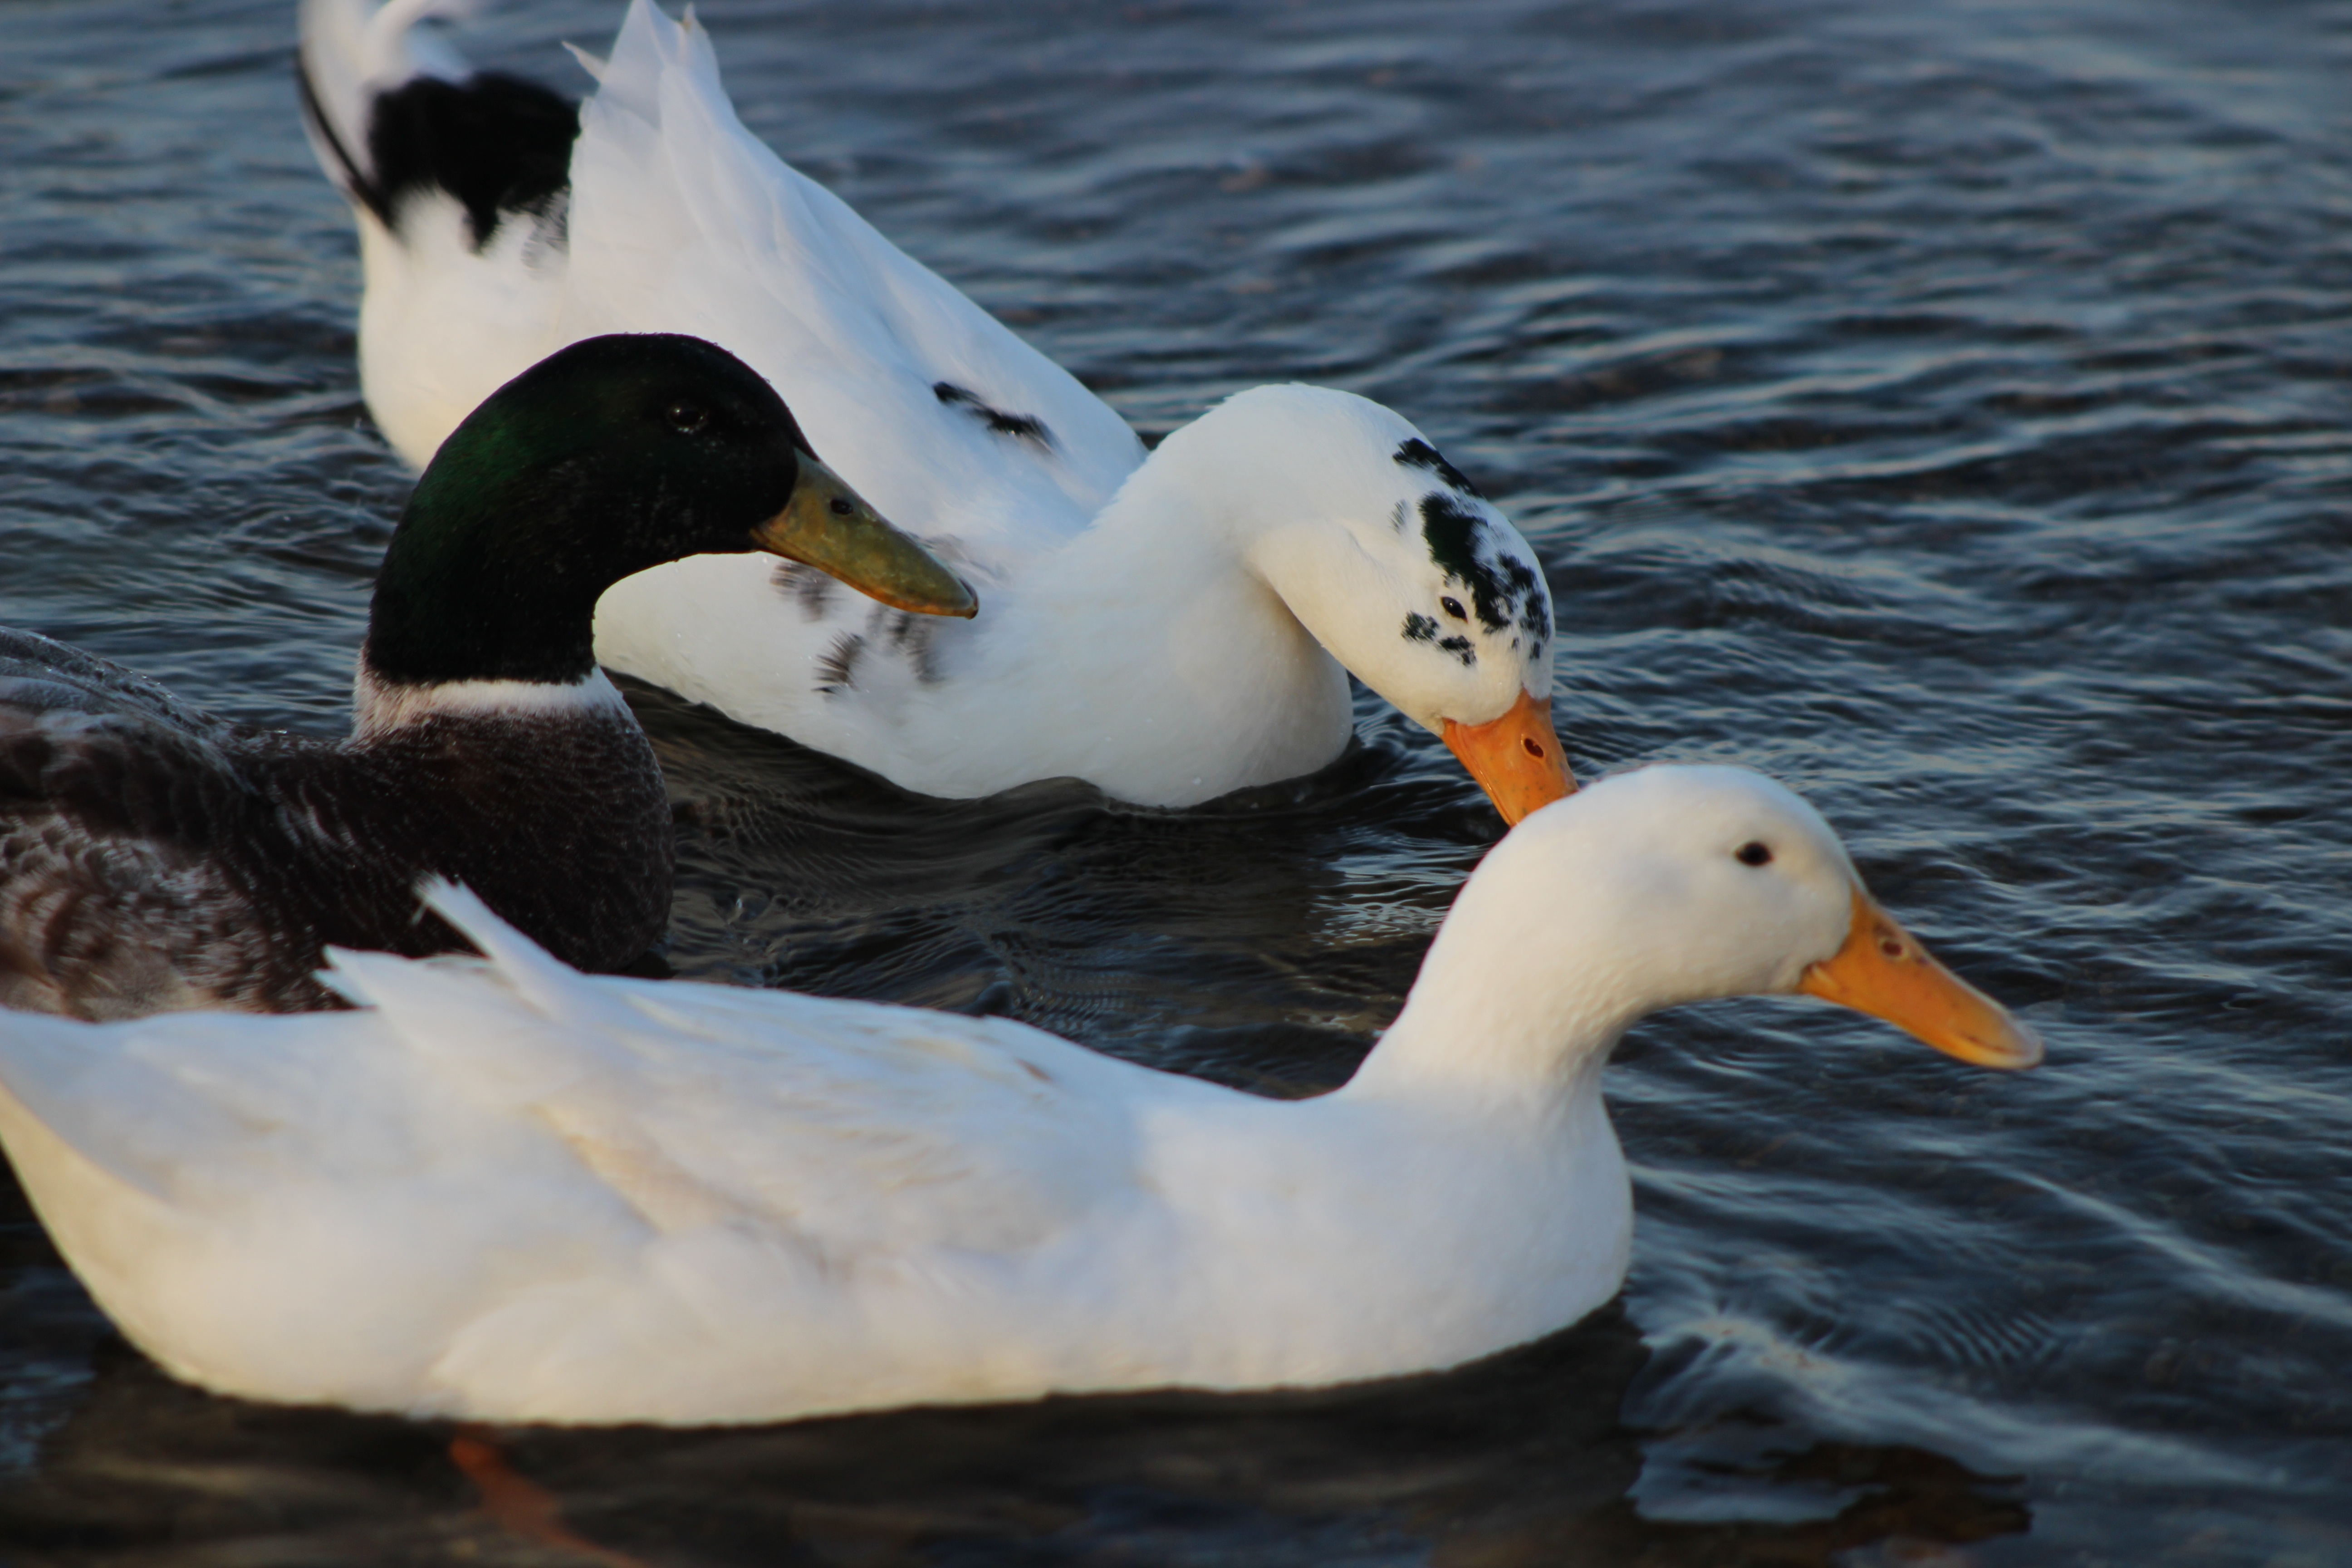
water, bird, wing, beak, fauna, duck, vertebrate, ducks, waterfowl, water bird, canard, iskele, ducks geese and swans, seaduck, burhaniye